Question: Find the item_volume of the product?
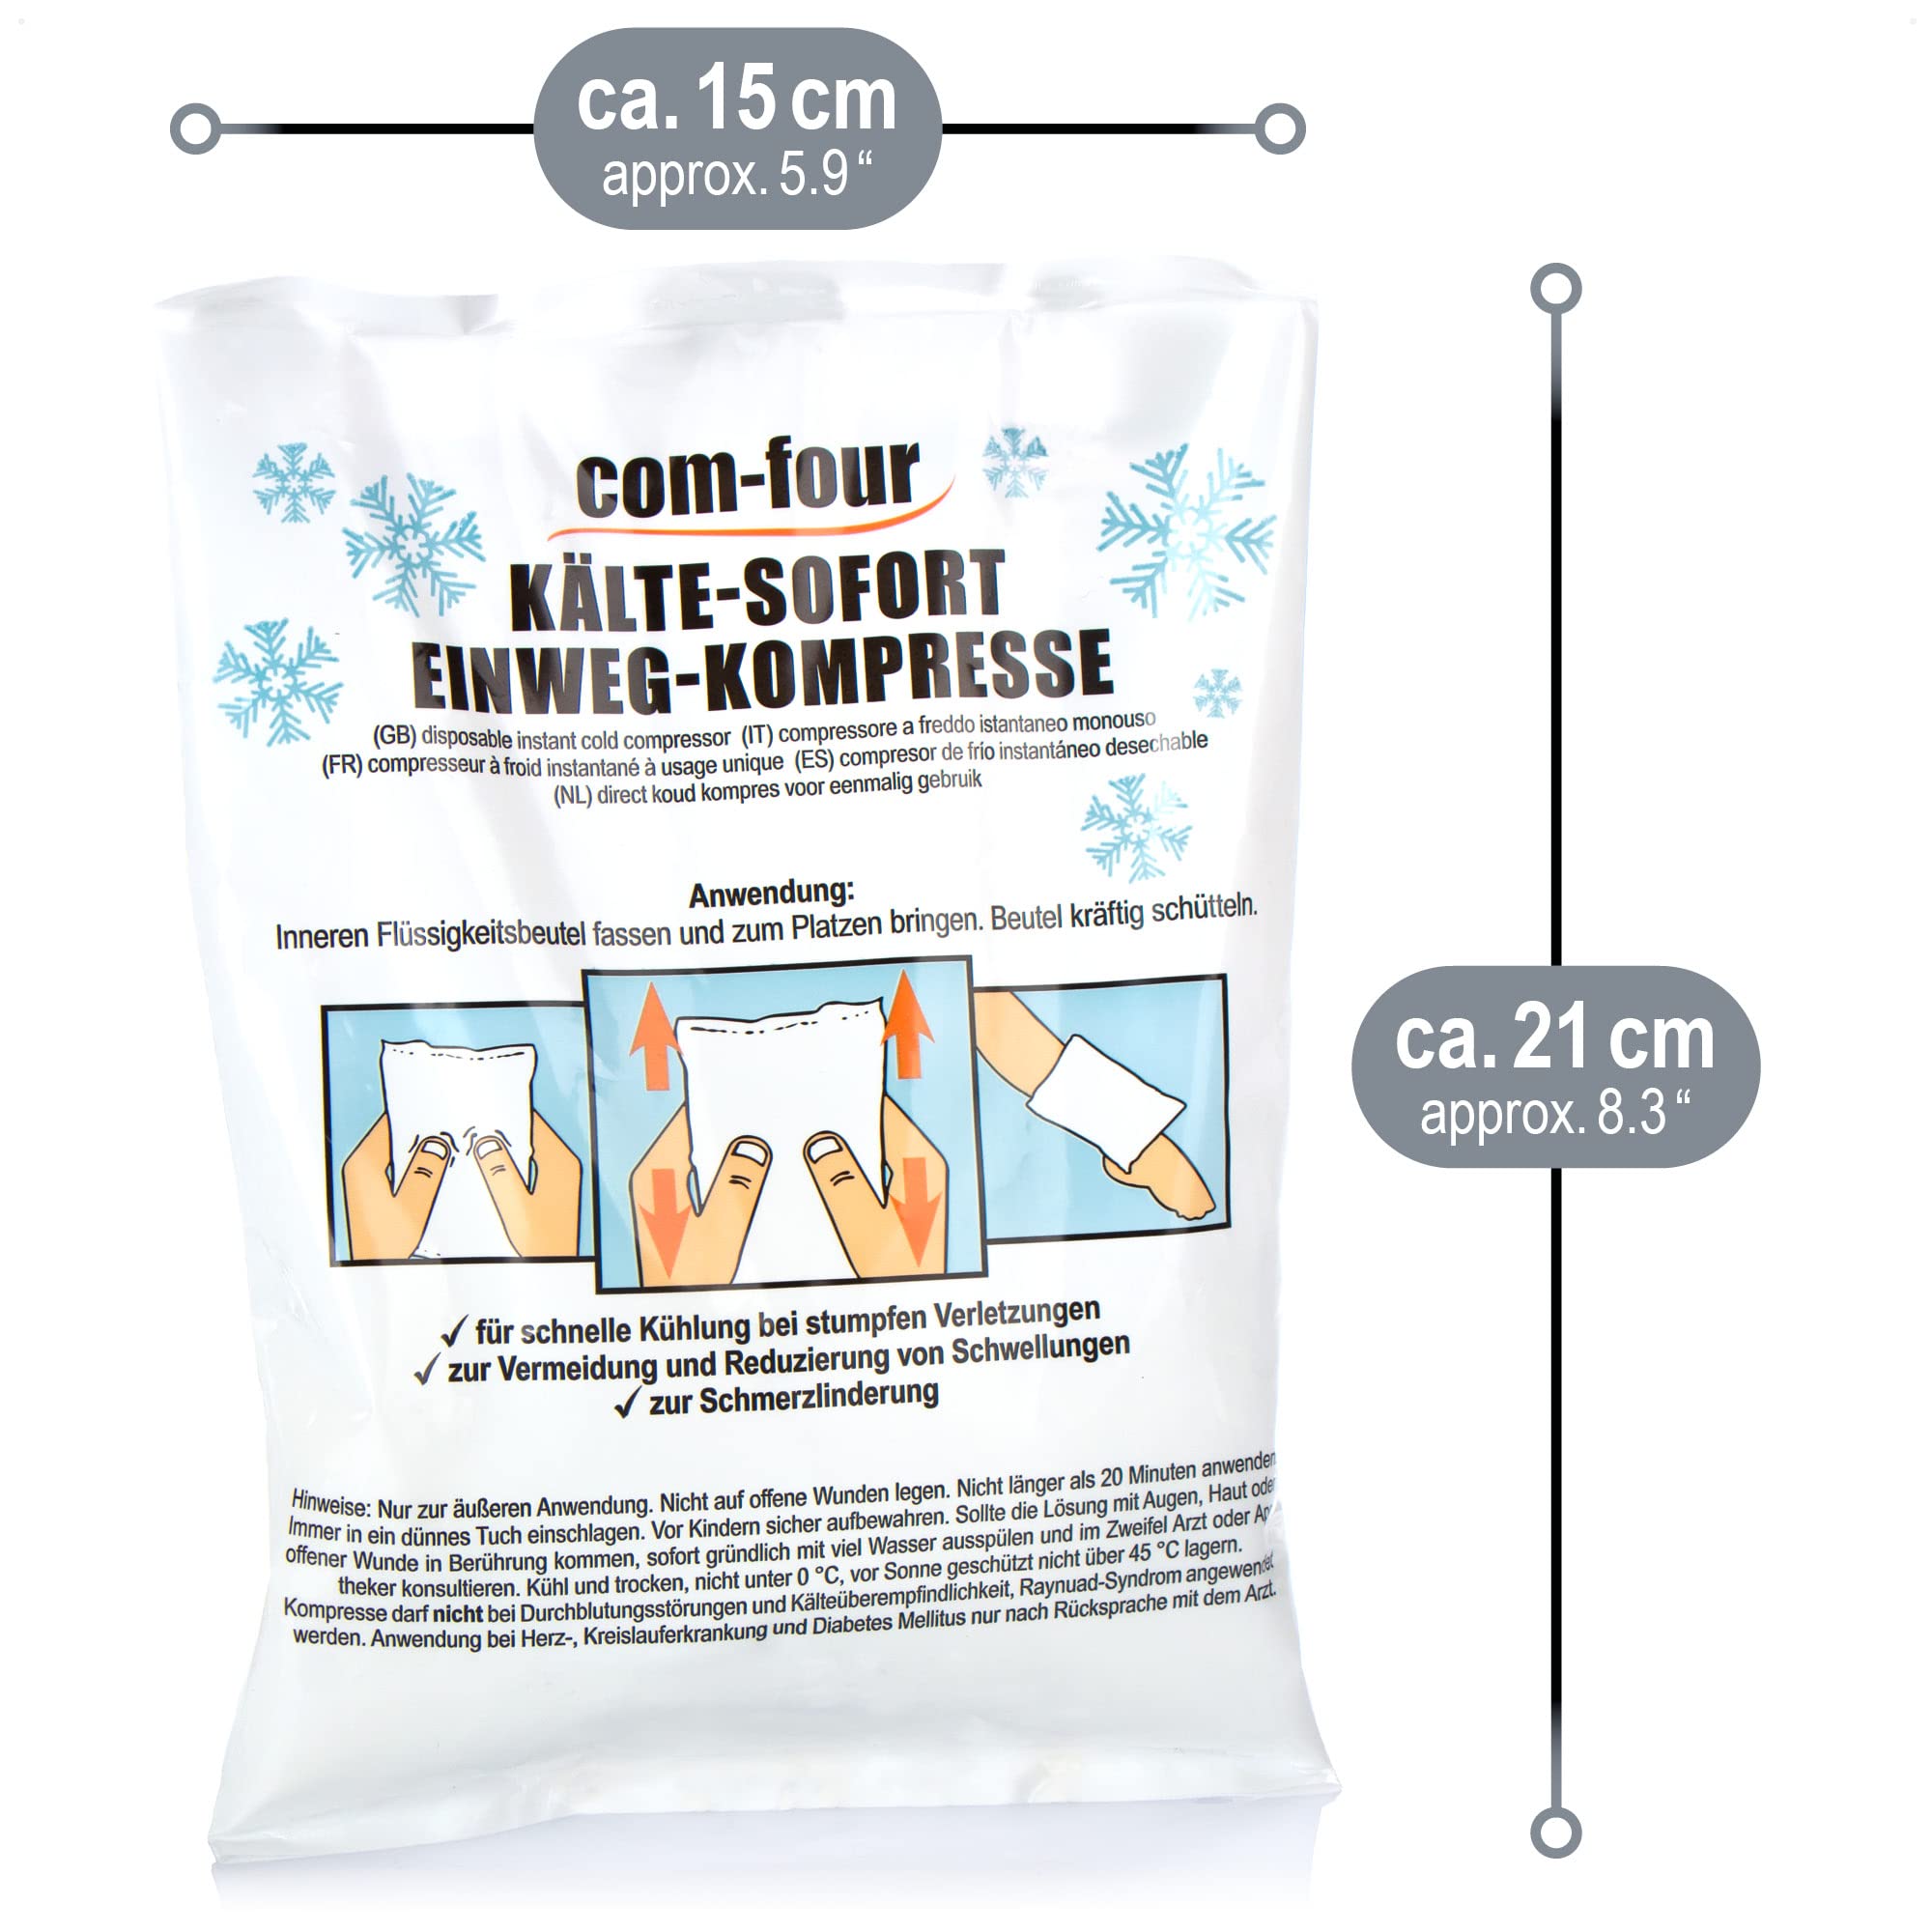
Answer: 21.0 millilitre